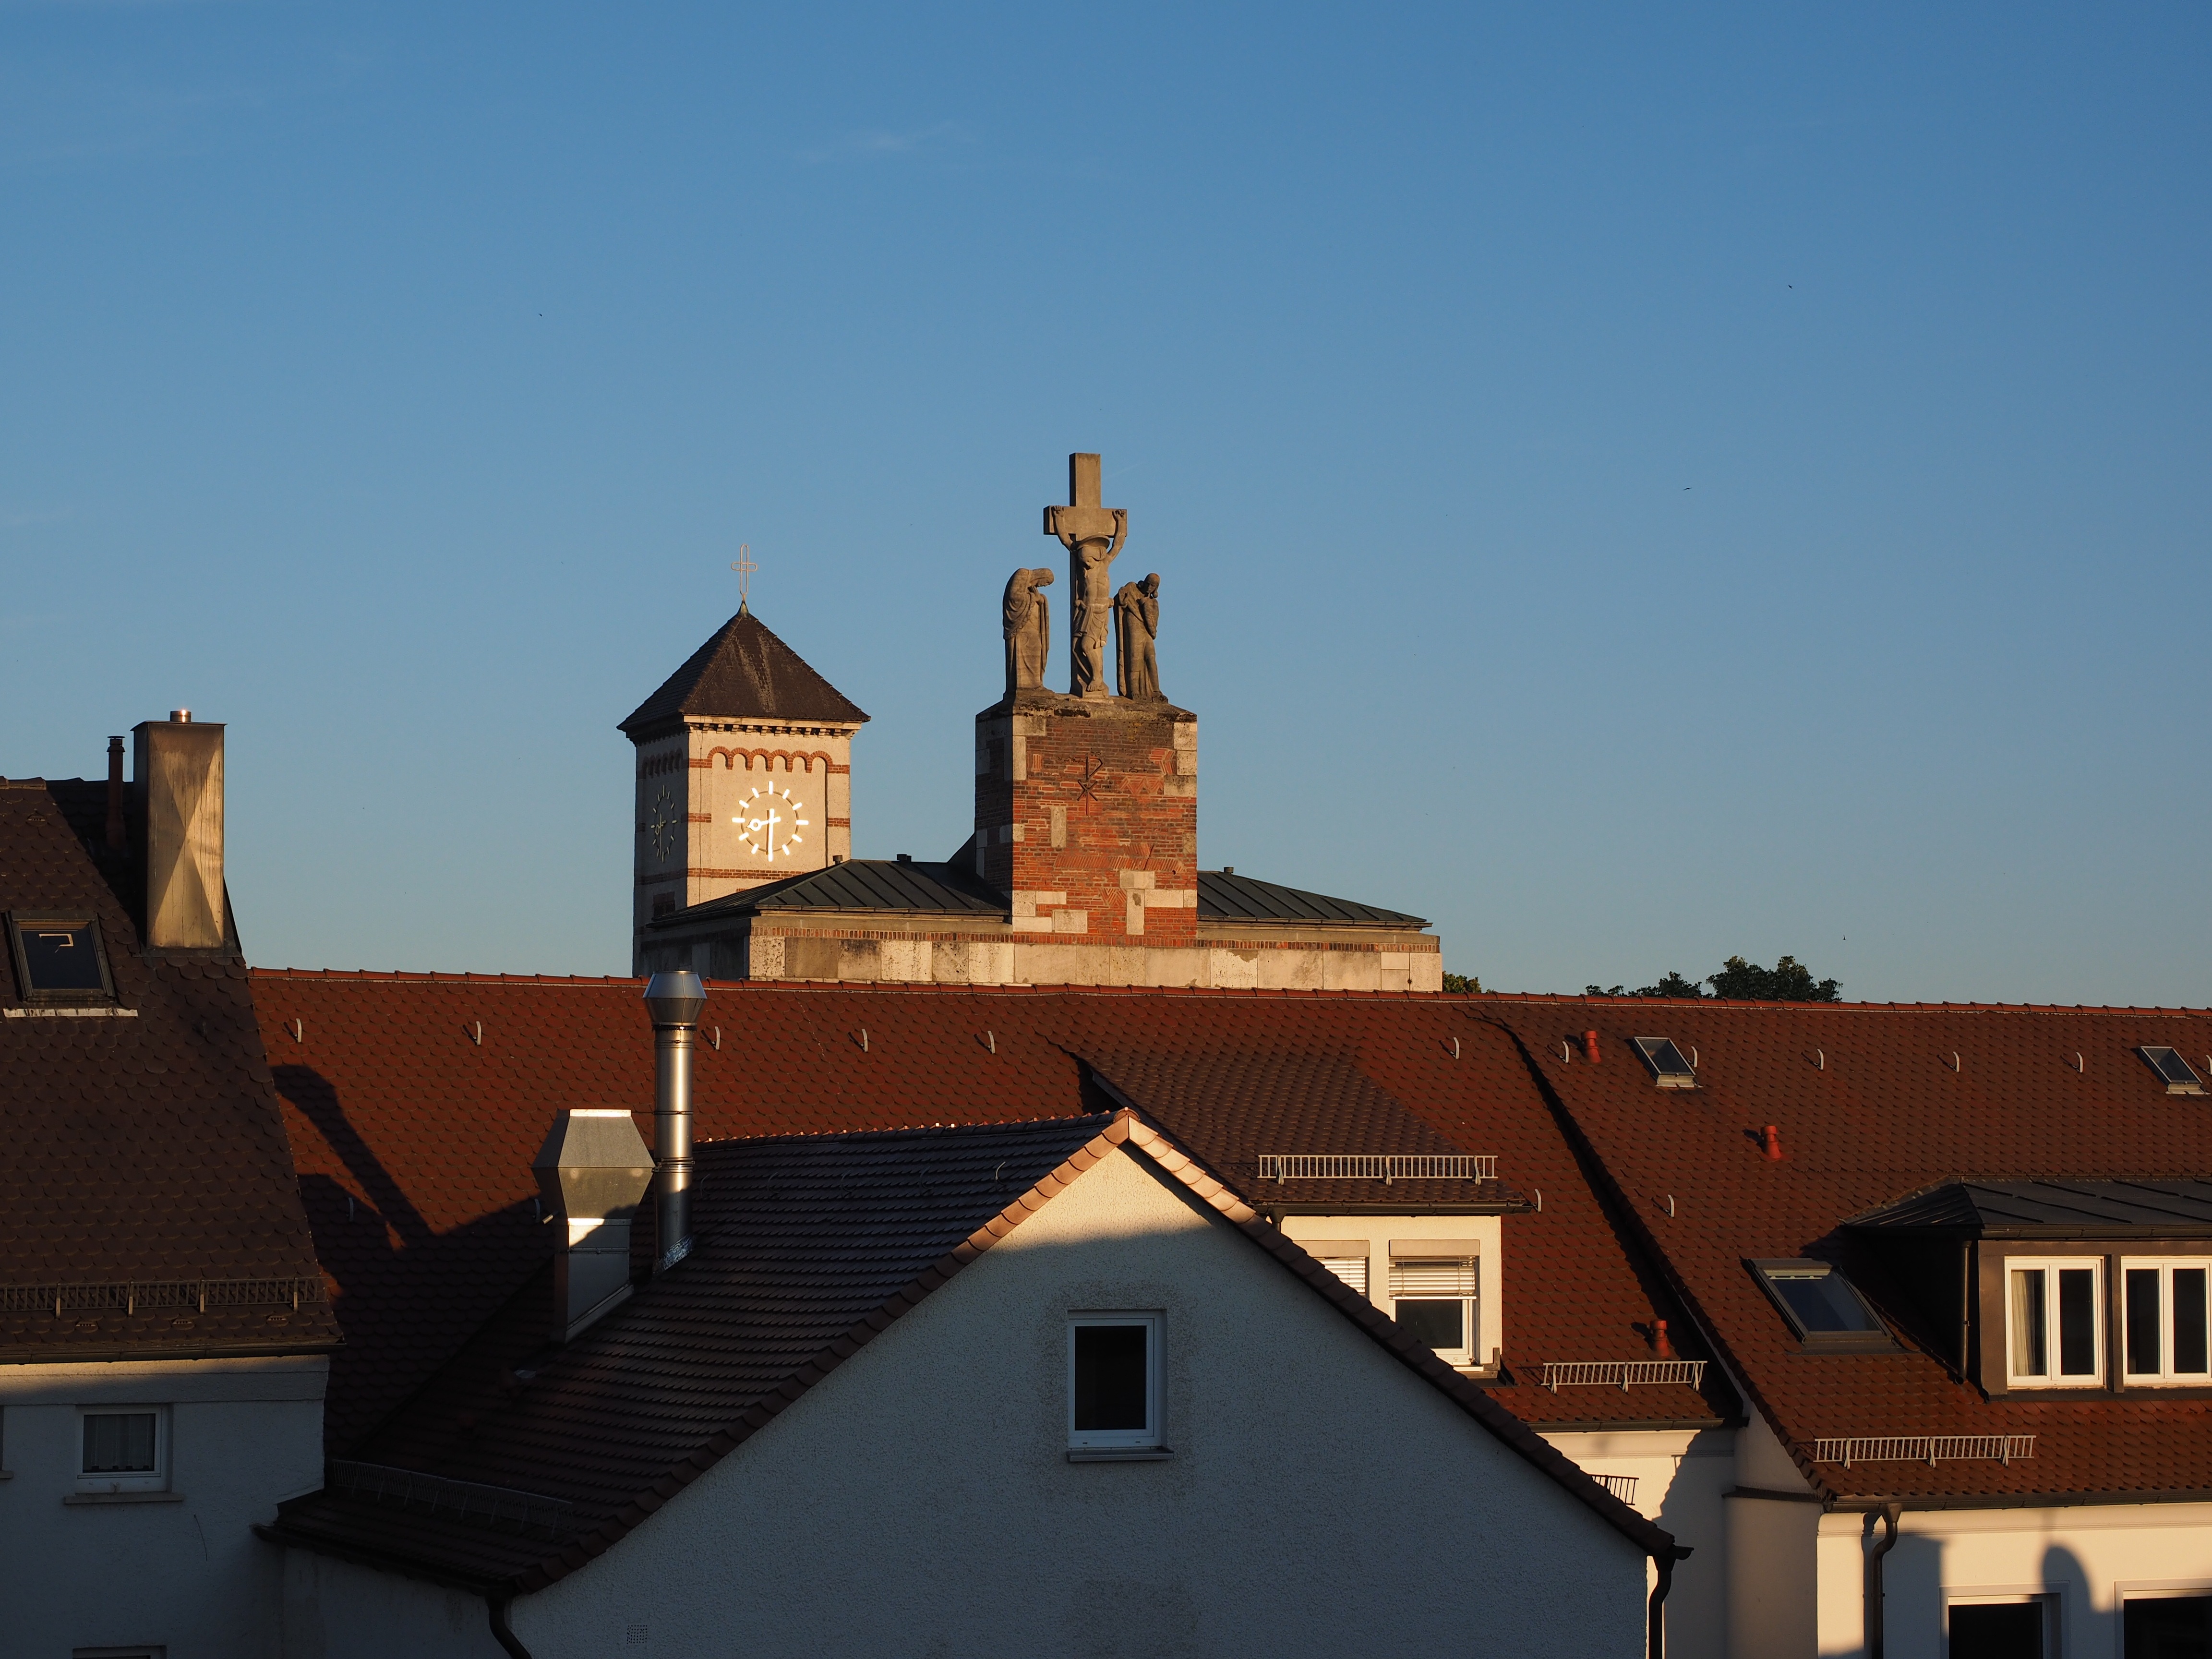
sky, house, town, roof, building, city, evening, facade, church, cross, place of worship, city view, angel, homes